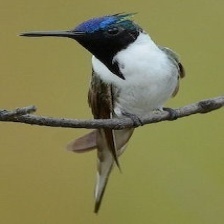
Species: HORNED SUNGEM
Scientific name: HELIACTIN BILOPHUS
ImageNet parent category: hummingbird